Rebecca Pillai Riddell

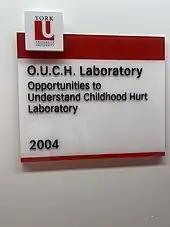
sign outside of OUCH laboratory.

In March 2018, she was honoured by the Faculty of Graduate Studies with the Faculty's Teaching Award for her achievements in graduate teaching and supervisory excellence.